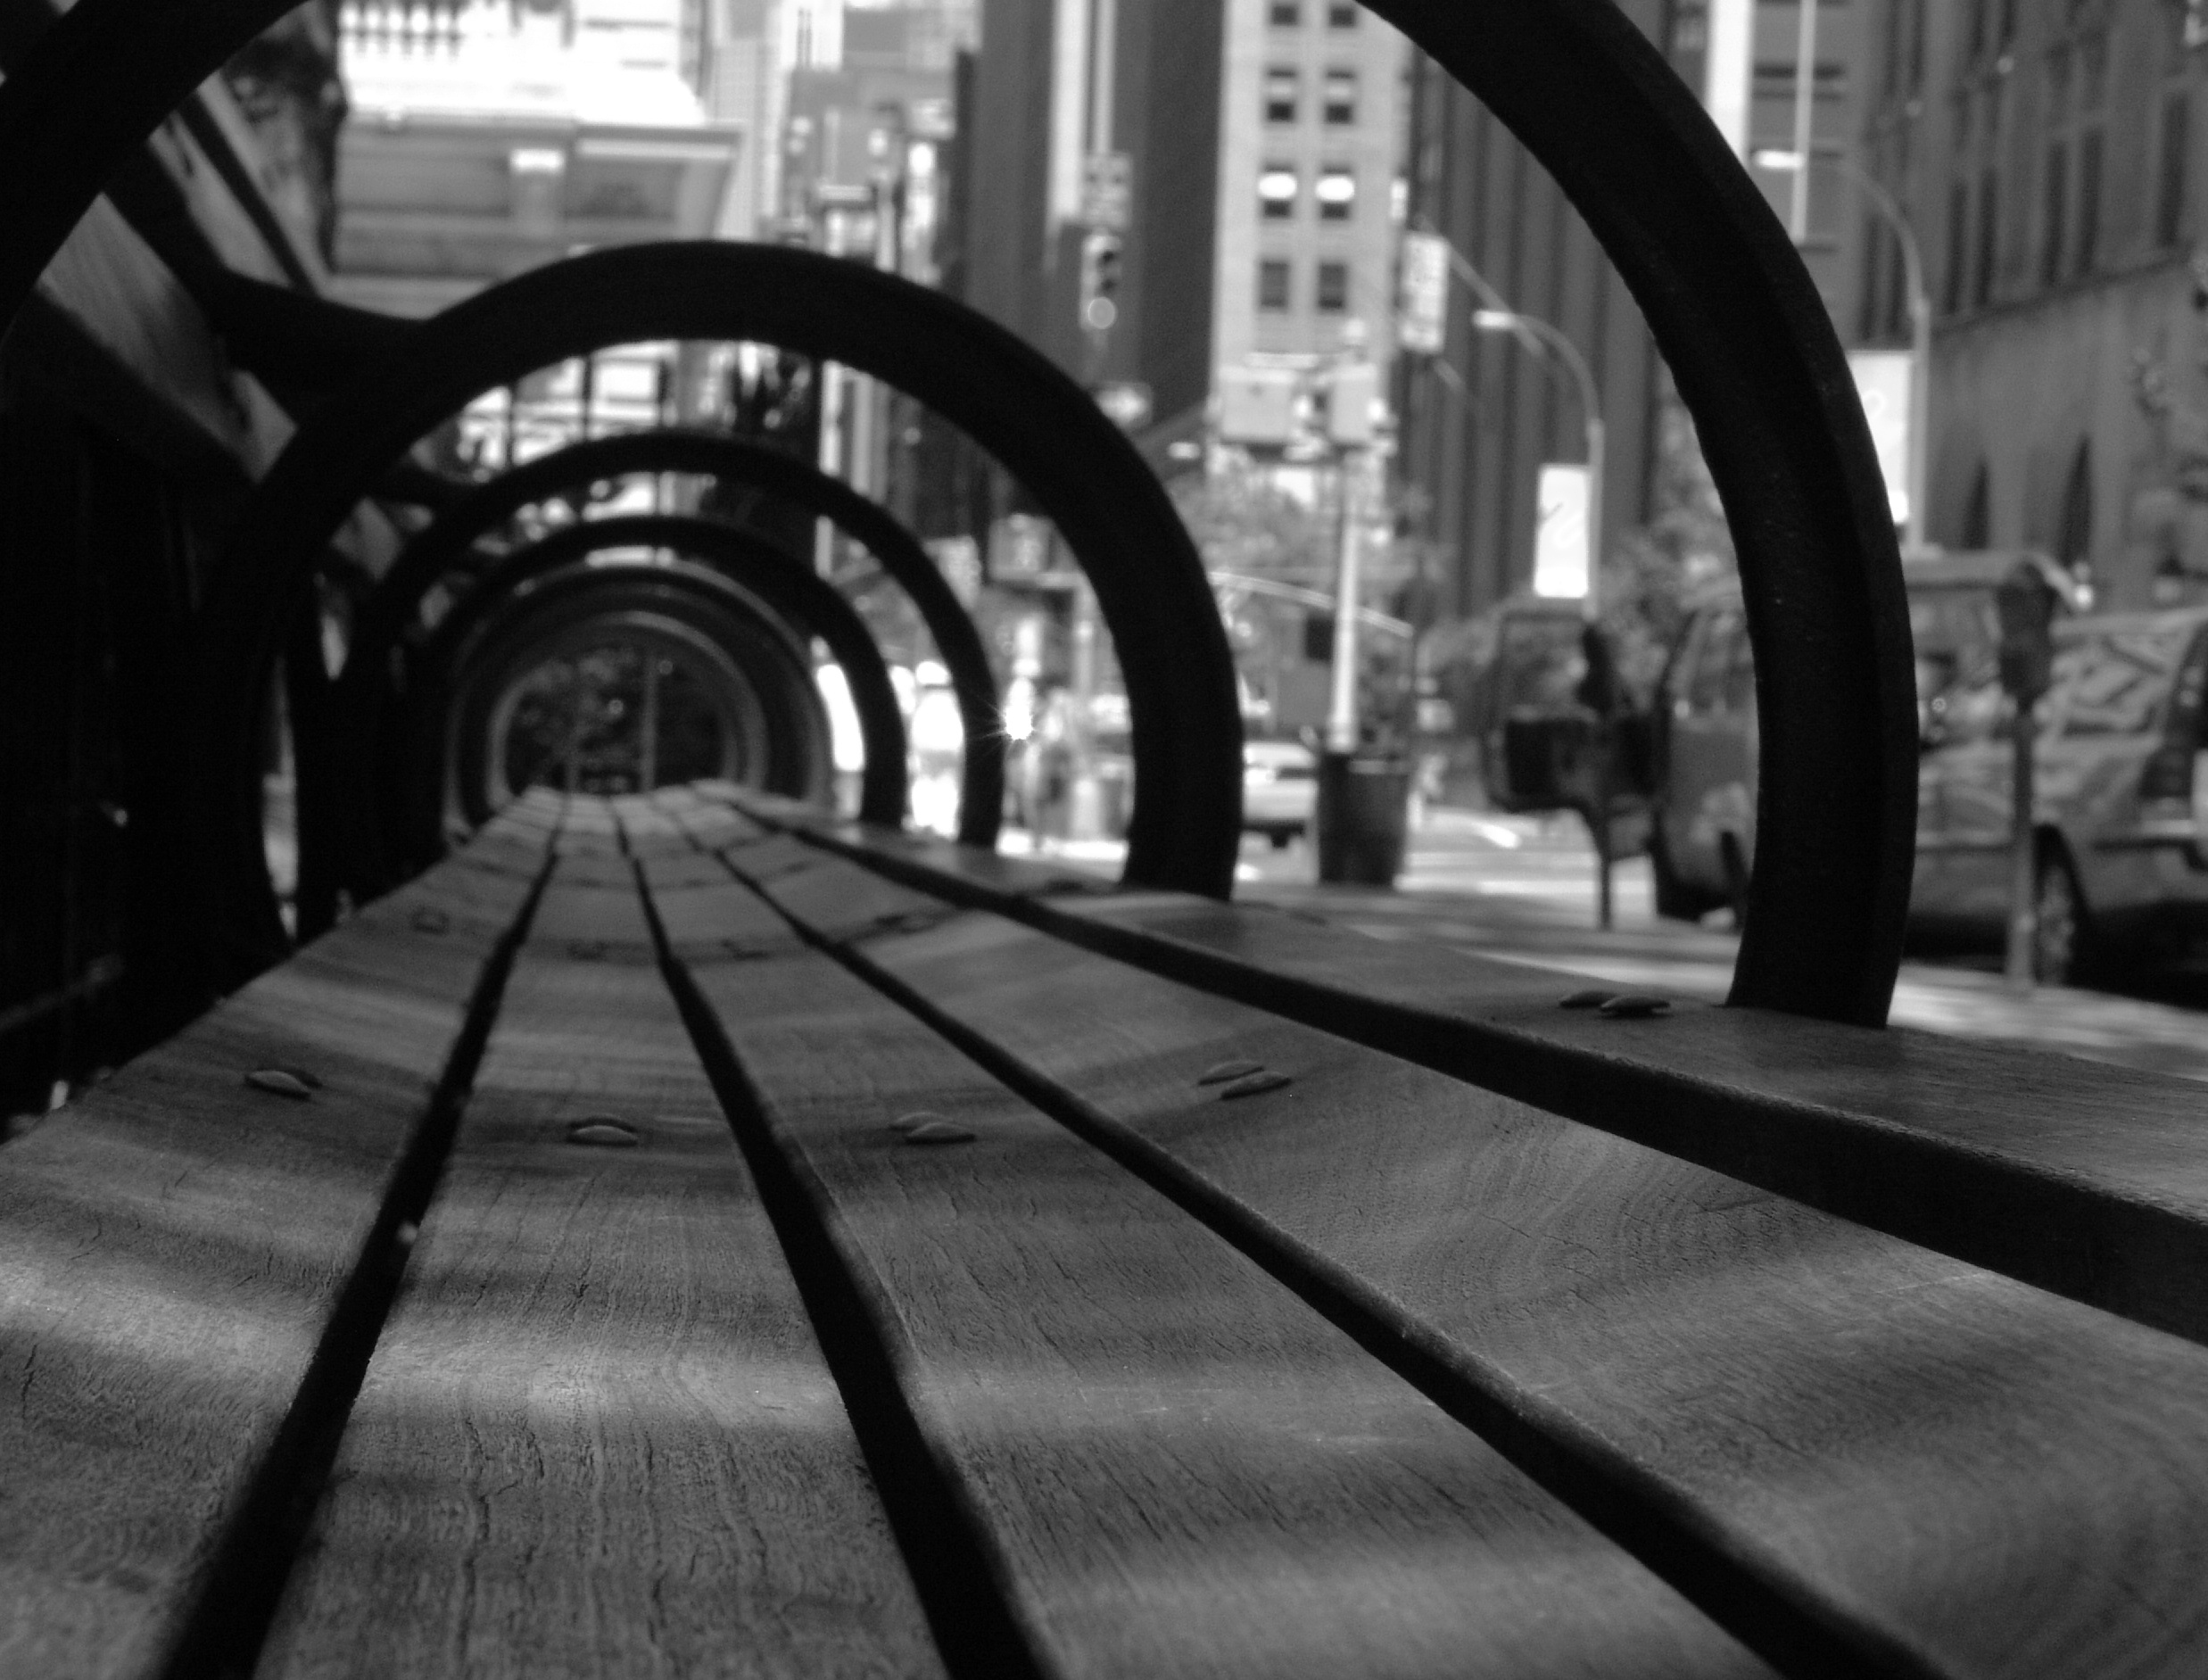
black and white, road, bench, photography, seat, city, new york, transport, black, monochrome, lane, infrastructure, monochrome photography